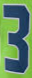
Number: 3